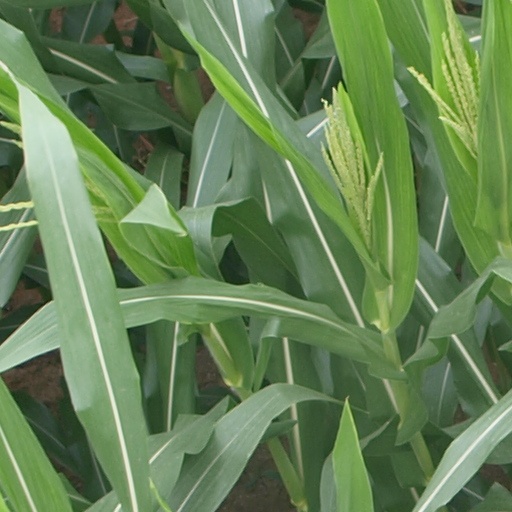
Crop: maize; corn